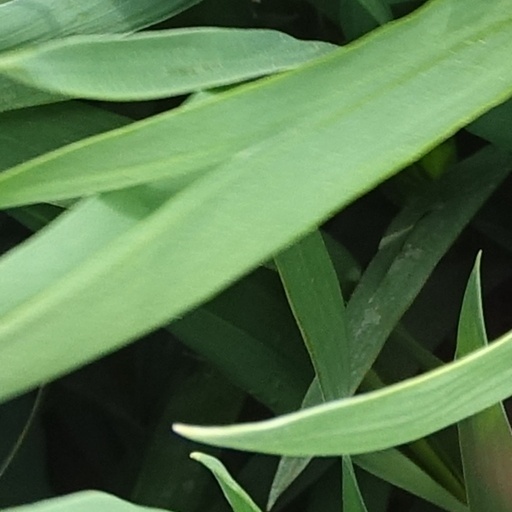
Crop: wheat